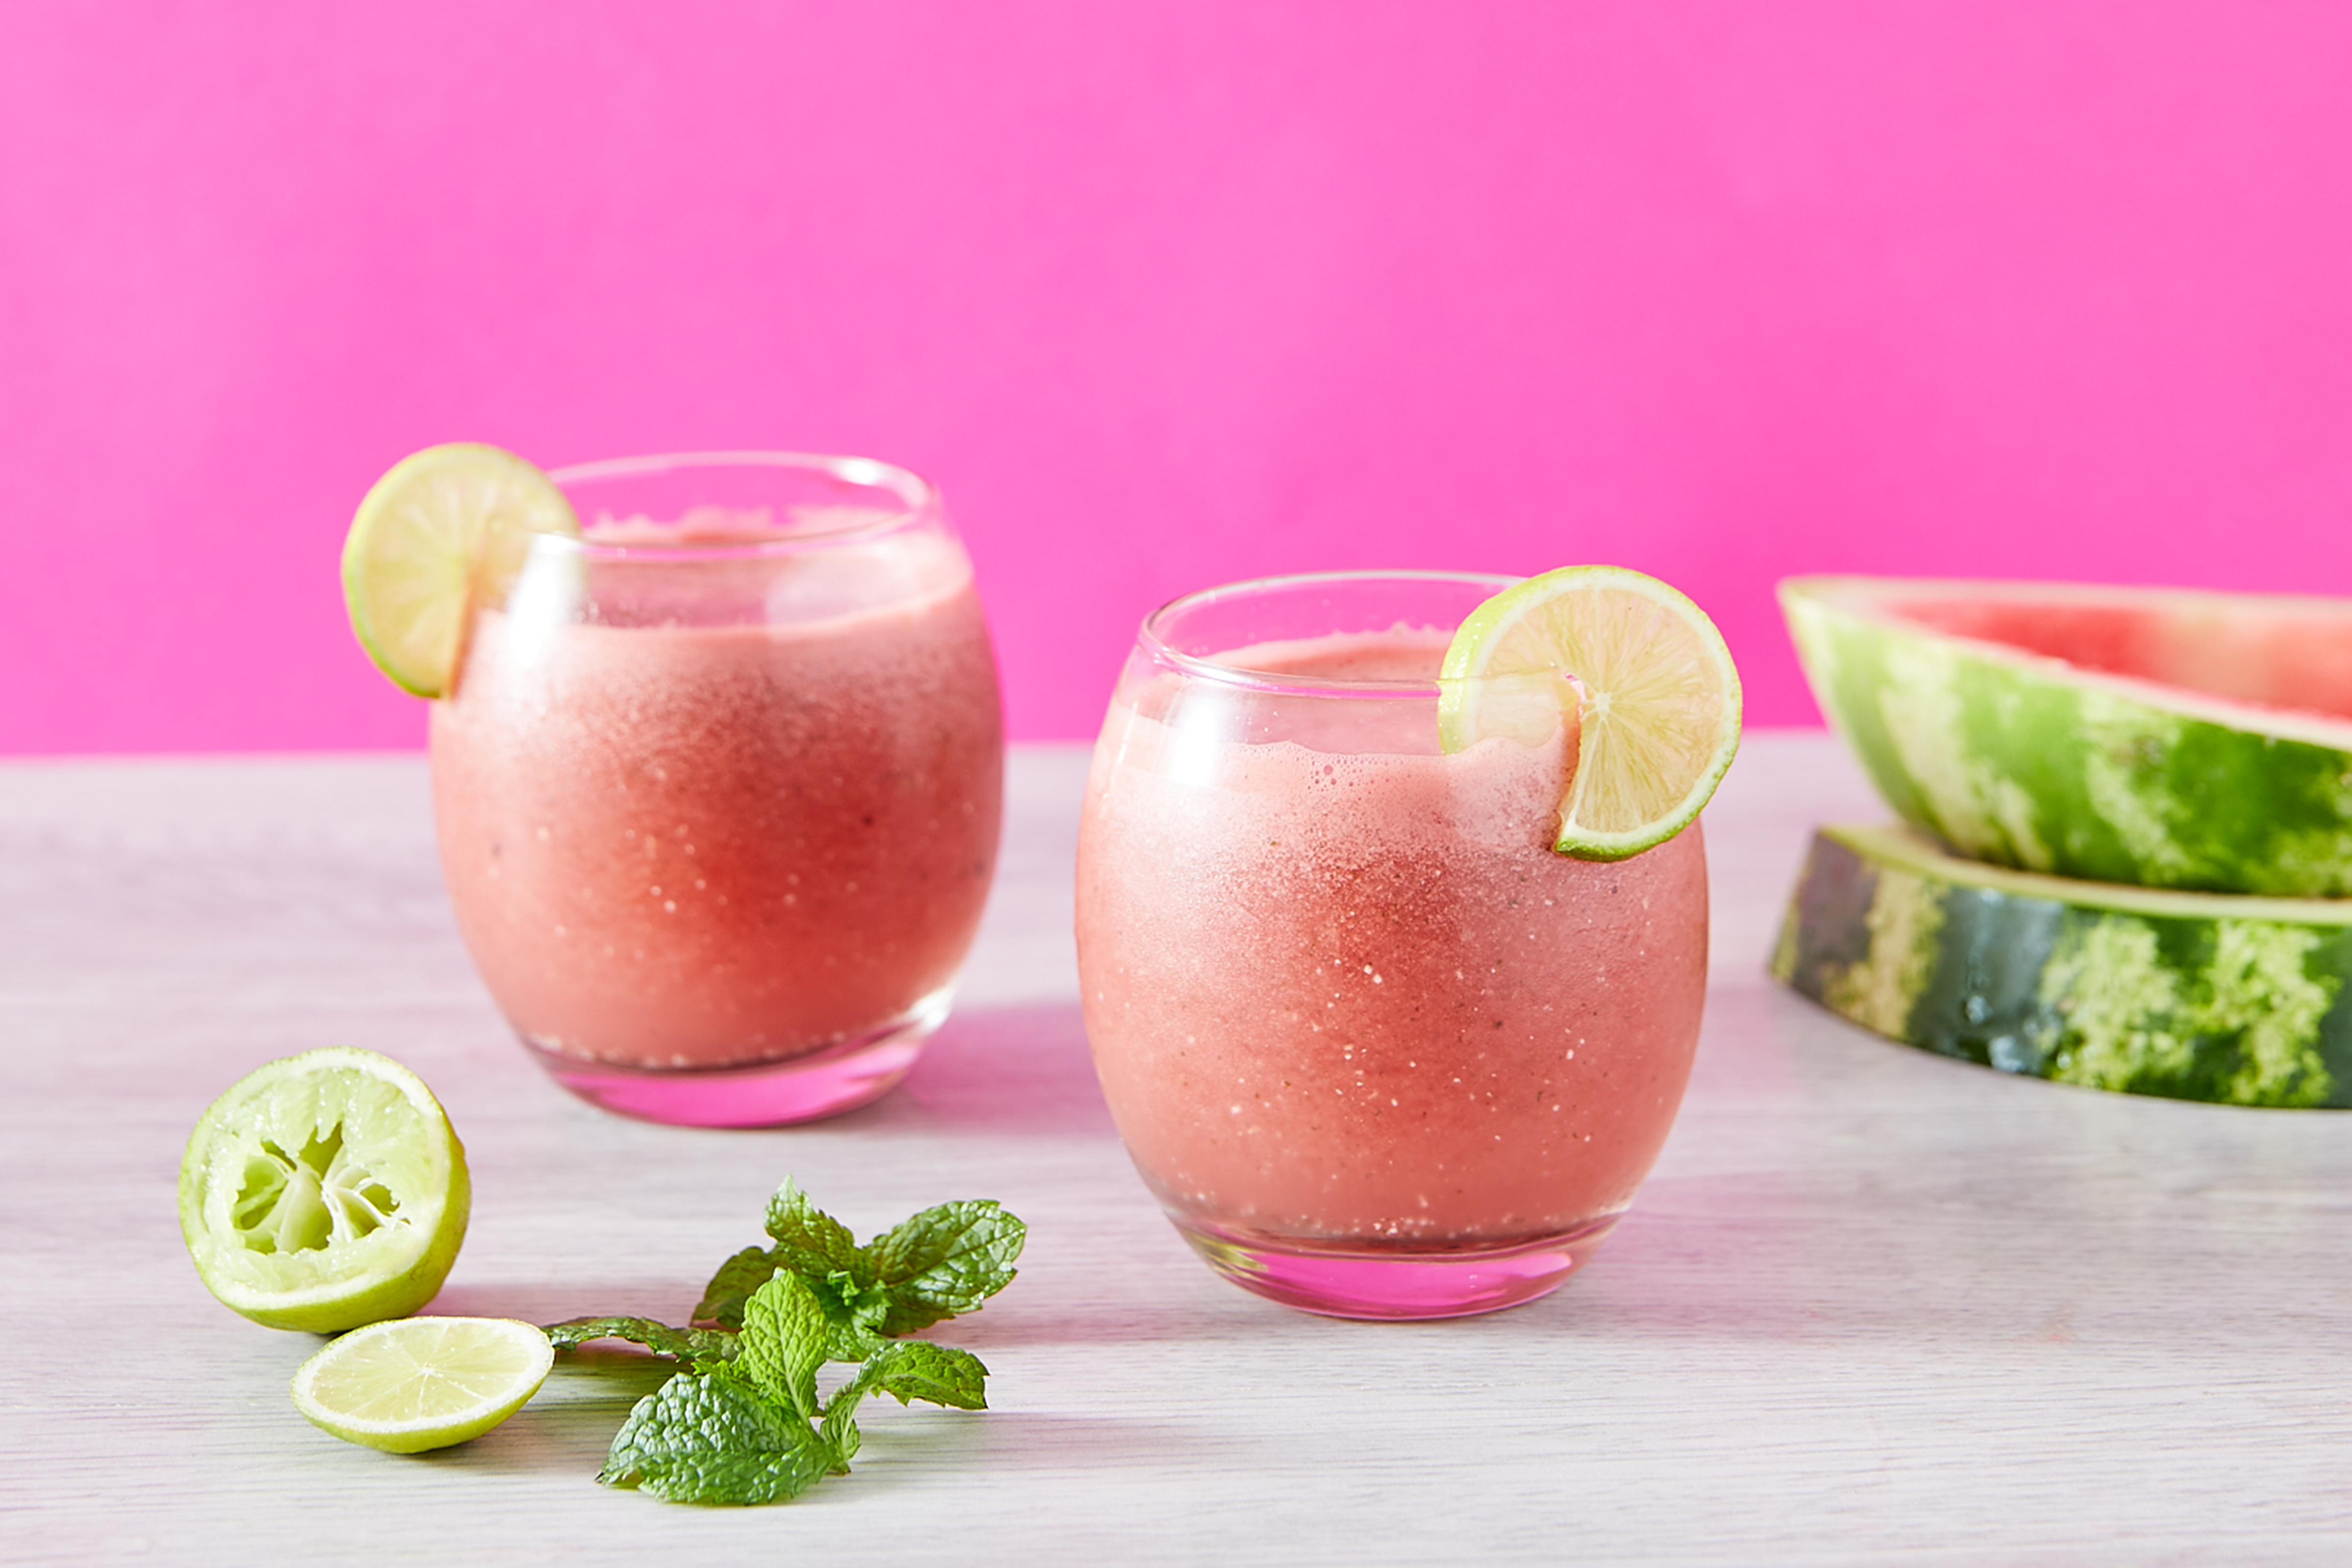
drink, juice, food, vegetable juice, lemonade, smoothie, health shake, ingredient, cocktail, spritzer, non alcoholic beverage, Guava juice, moscow mule, limeade, plant, italian soda, paloma, grapefruit juice, cocktail garnish, lime, fruit, wine cocktail, vegetable, Aguas frescas, shrub, produce, punch